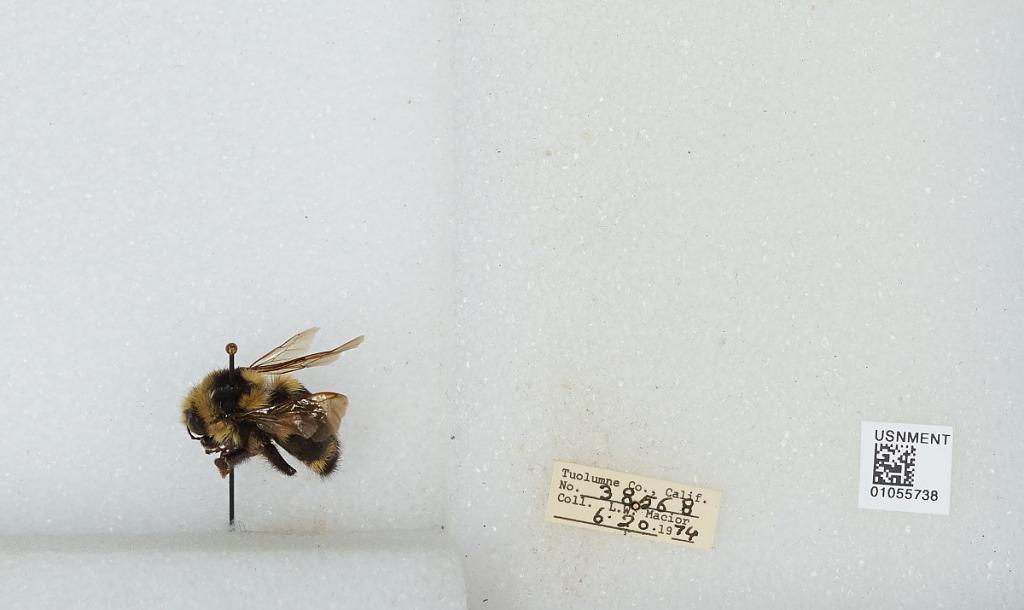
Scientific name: Bombus bifarius nearcticus
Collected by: L. Macior
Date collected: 1974-6-20
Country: United States
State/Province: California
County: Tuolumne
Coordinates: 38.02, -119.93